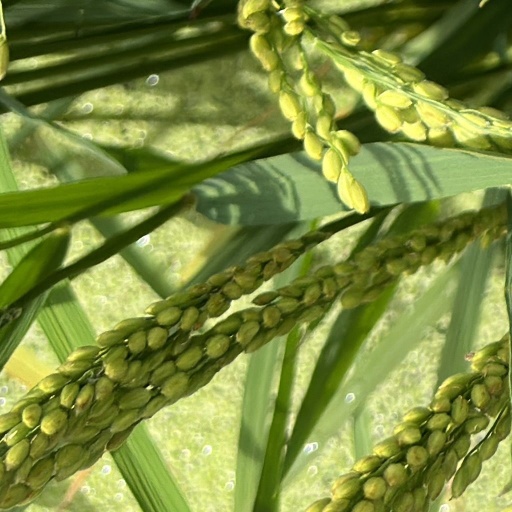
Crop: rice